Vahur Afanasjev

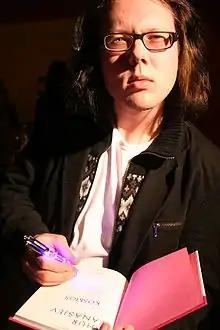
Afanasjev at the presentation of his novel "Kosmos" in Tartu Literature House, 2008

Vahur Afanasjev (born Vahur Laanoja; 24 August 1979 – 10 May 2021) was an Estonian novelist, poet, musician and film director best known for his novel "Serafima and Bogdan" a story following the lives in a village of Russian Orthodox Old Believers on the shore of the lake Peipus from the end of the World War II to the nineties. The novel won the 2017 Estonian Writers' Union's Novel Competition.